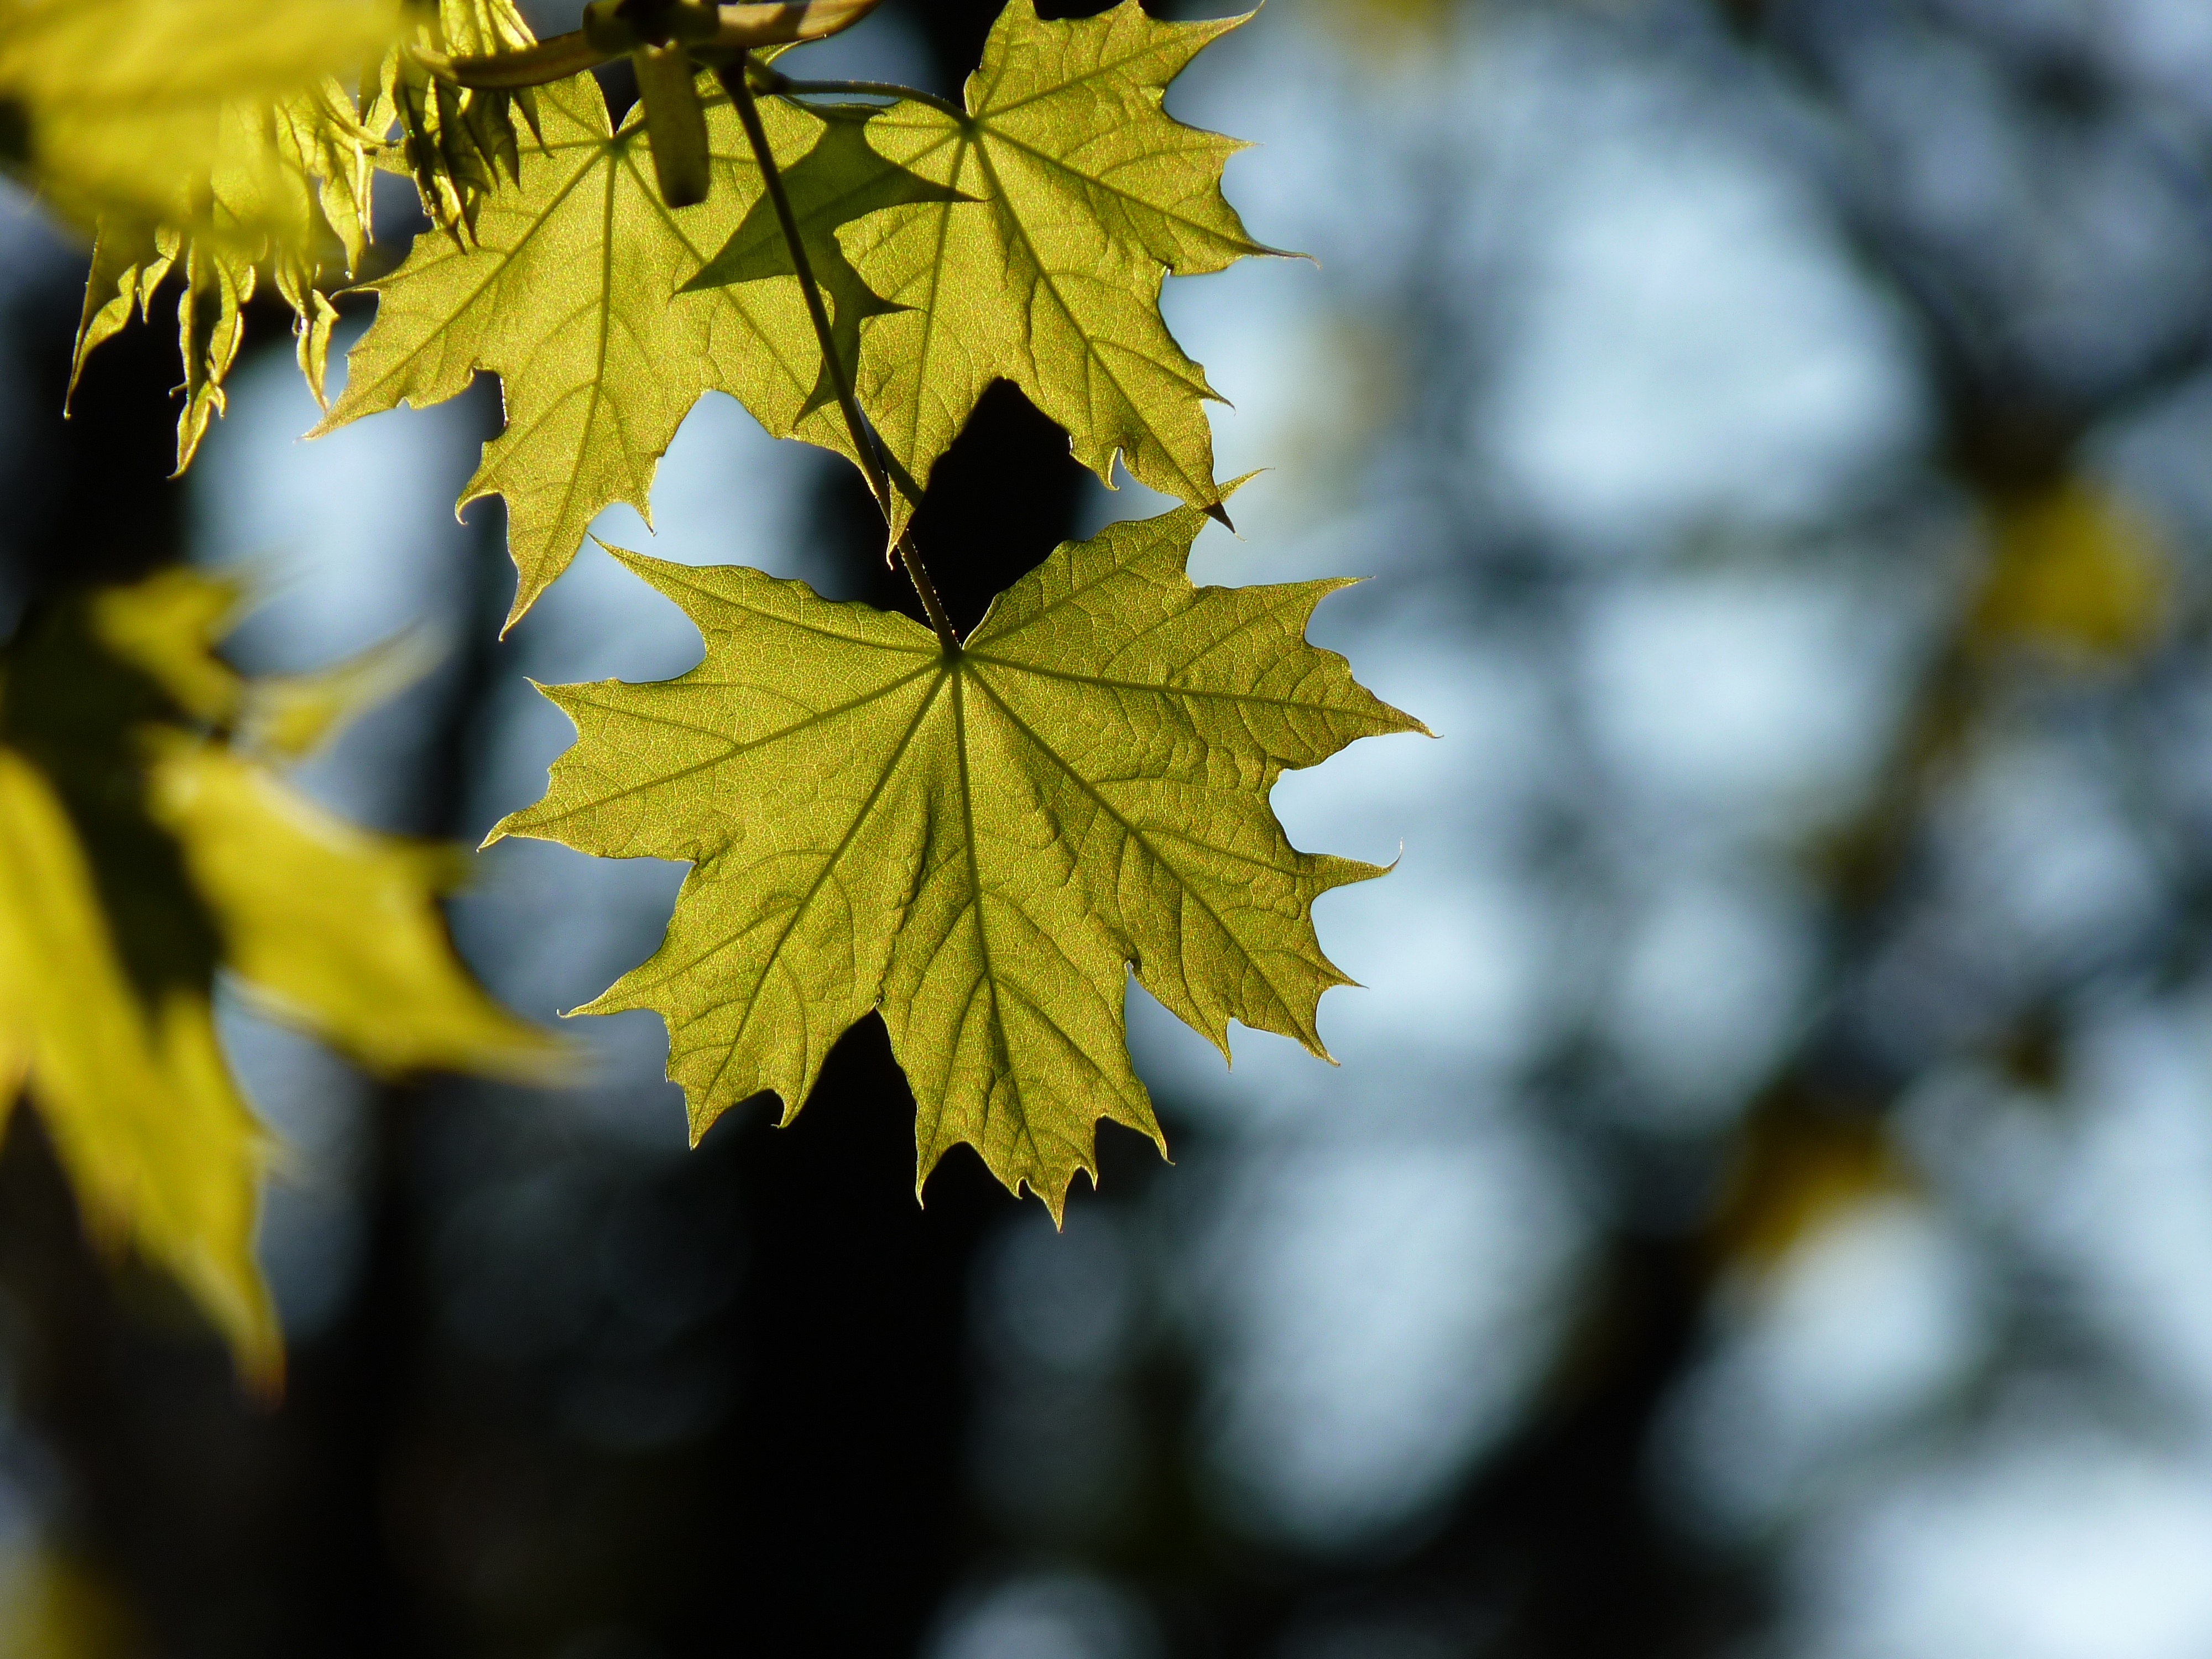
tree, nature, forest, branch, light, plant, sun, sunlight, leaf, flower, spring, green, color, autumn, botany, yellow, flora, season, maple, maple tree, maple leaf, close up, bright, deciduous, frisch, back light, macro photography, green leaves, flowering plant, shine through, woody plant, land plant